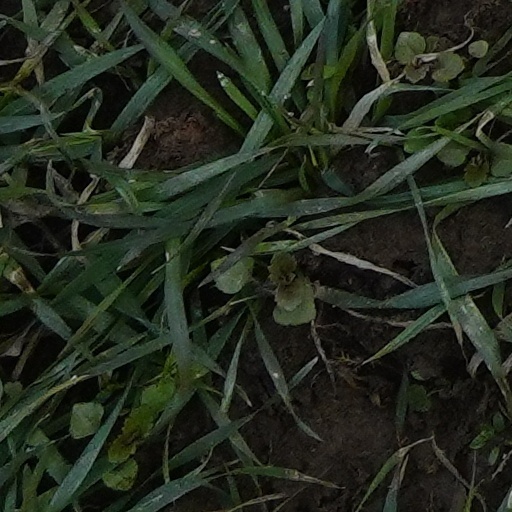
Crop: wheat